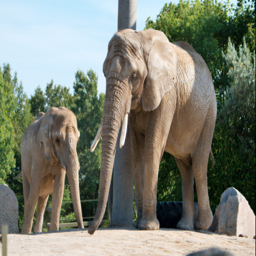
A couple of elephants standing next to a palm tree.
there is a adult elephant and a baby elephant walking together
A group of elephants in dirt area next to trees.
Two elephants in the sand on a sunny day.
Two elephants walking with dirt and trees and sky